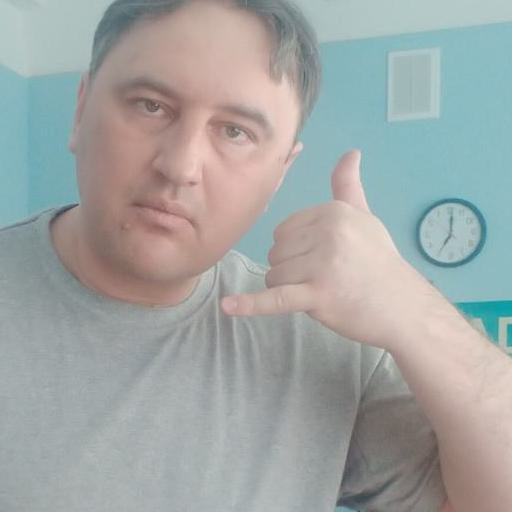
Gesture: call